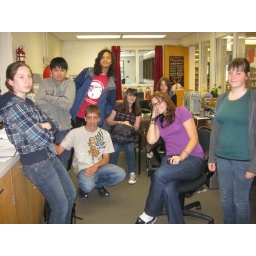
a meeting of the big house book club in the library office on thursdays